2020–21 Super Smash (men's cricket)

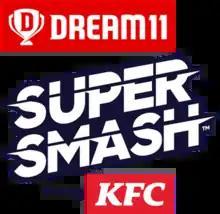

The 2020–21 Dream11 Super Smash (named after the competition's sponsor Dream11) was the sixteenth season of the Men's Super Smash Twenty20 cricket tournament played in New Zealand. It started on 24 December 2020, and finished on 13 February 2021. The Wellington Firebirds were the defending champions.